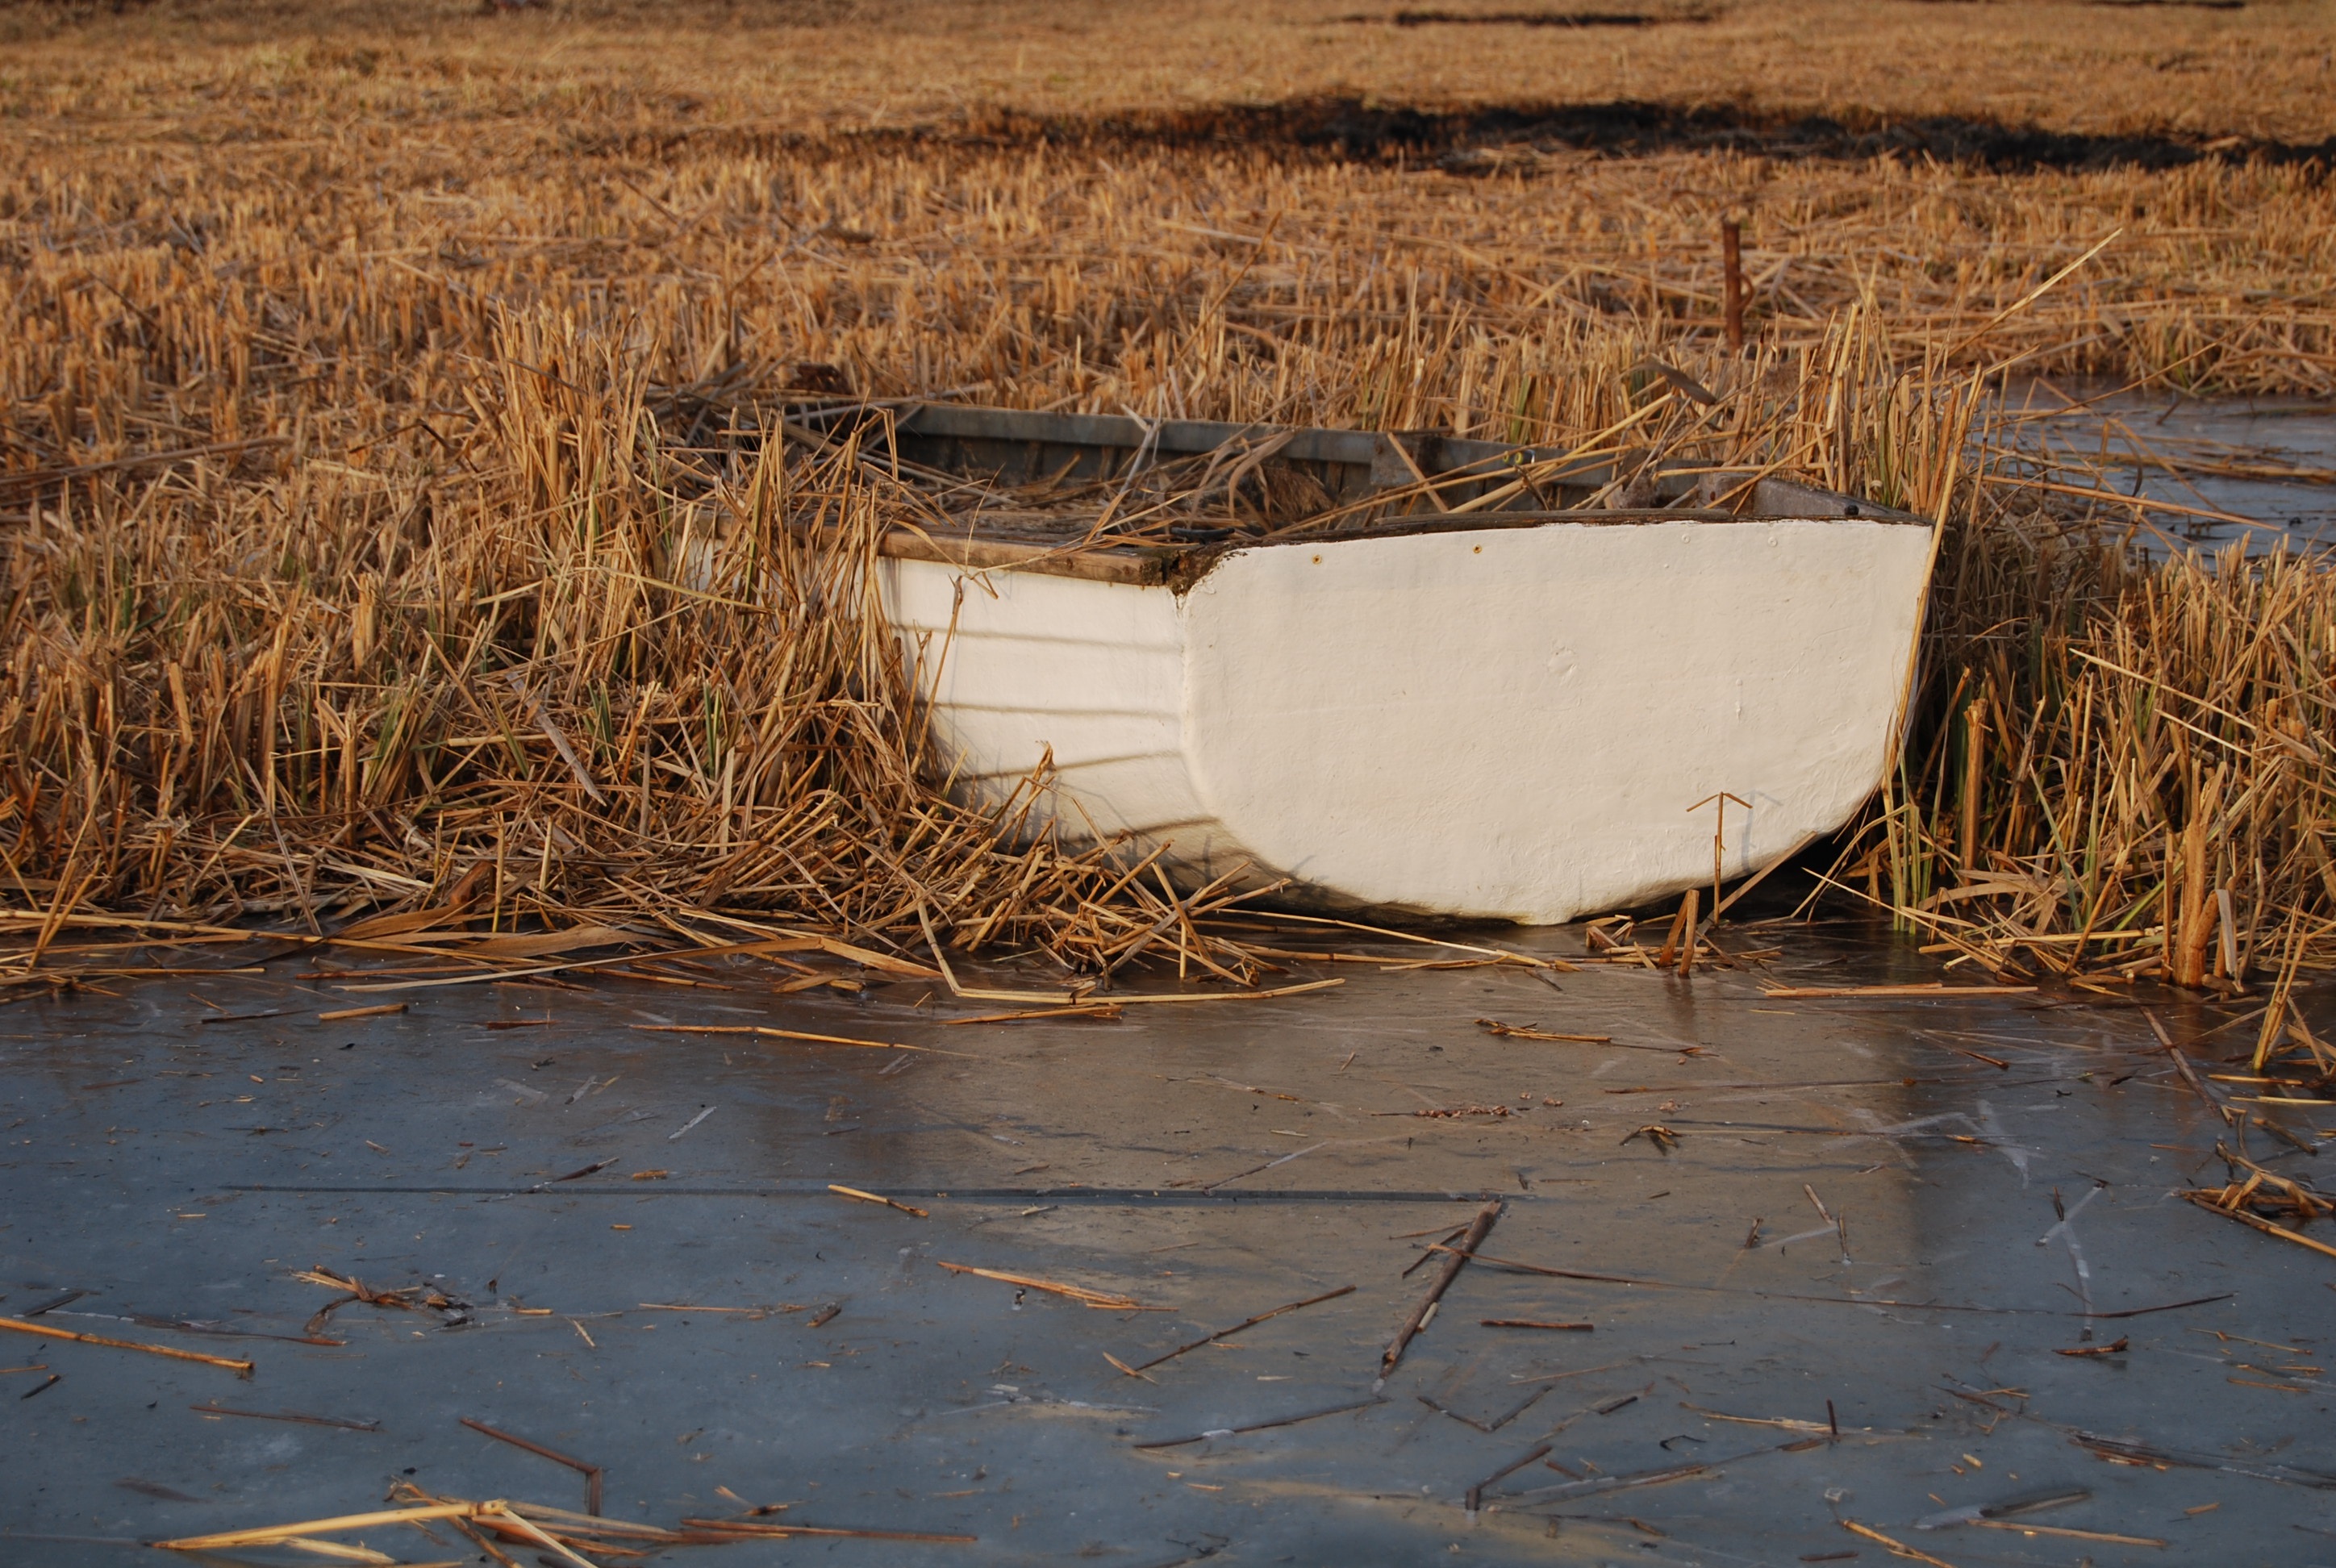
water, marsh, wood, boat, field, part, ship, reflection, soil, agriculture, wetland, rural area, lake balaton, froze, grass family